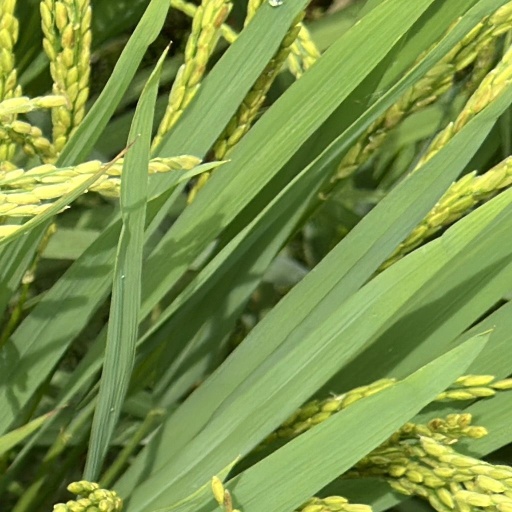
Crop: rice